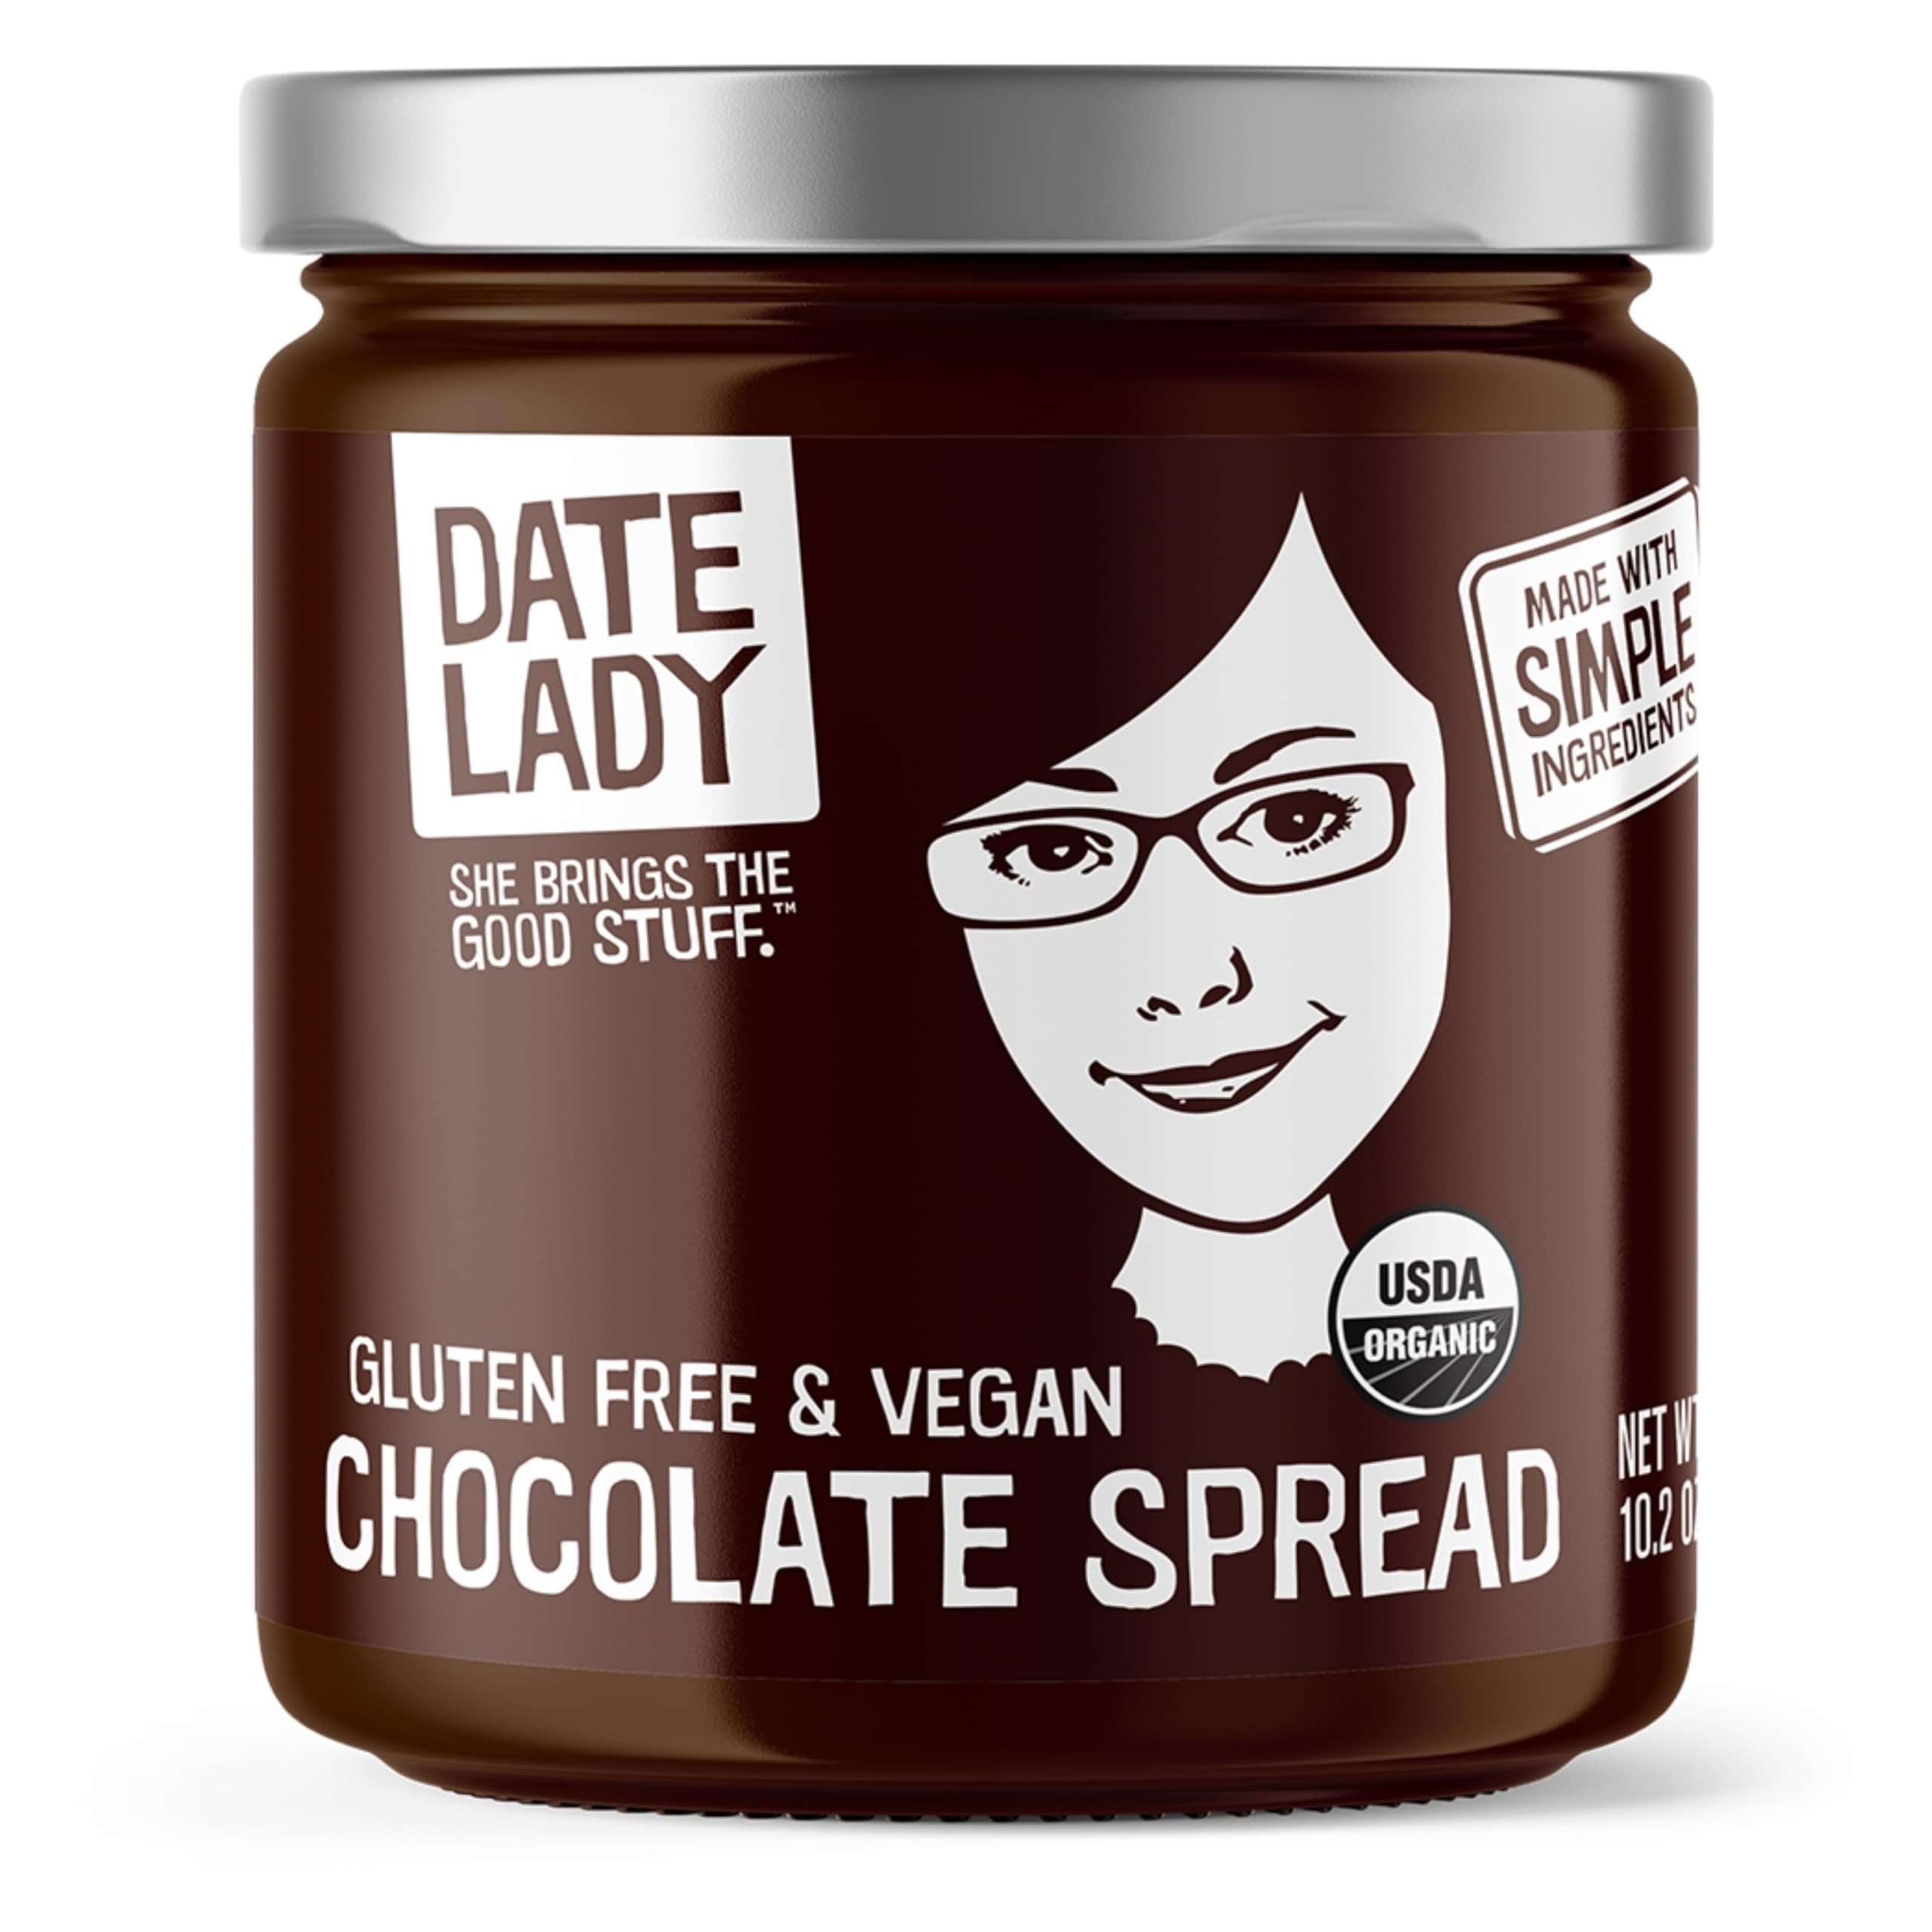
Item Name: Organic Chocolate Date Spread | Vegan, Paleo, Gluten Free & Kosher, No Added Sugar, No Preservatives (1 Jar) Cocoa Spread Perfect For Dipping Fruit and Using as a Sauce on Ice Cream.
Bullet Point 1: Free of Additives: no added sugar, dairy-free, and no corn syrup or artificial flavoring.
Bullet Point 2: Perfect for Most Diets: vegan, non-GMO, organic, gluten-free, dairy-free, paleo and Kosher.
Bullet Point 3: Made with Organic Ingredients: dates, cocoa, coconut oil, cocoa butter, vanilla extract, sea salt.
Bullet Point 4: Swap it Out: a healthier alternative to sugary hazelnut chocolate spreads, comes in a BPA-free plastic jar.
Bullet Point 5: Many Uses: use in baked goods, as a sugar substitute, heat and pour over ice cream, add to your coffee, on toast, or as a frosting.
Product Description: Our organic chocolate spread is made in small batches with the highest quality organic ingredients. No processed sugar, undesirable oils or cheap fillers. In fact, the ingredients are simple and you'll soon discover date syrup and cocoa are a match made in heaven. It's rich, fudgy, thick, creamy and versatile. Oh and did we mention delicious? Trust us, you'll want to give it a try. Ingredients: Organic Dates, Organic Cocoa, Organic Coconut Oil, Organic Cocoa Butter, Organic Vanilla Extract, Sea Salt What'cha gonna do with your Date Lady Chocolate Spread? Spread it on toast, croissants, pancakes Dip sliced apples and pears Warm ever so slightly and drizzle on ice cream. Devour by the spoonful Add a dollop of peanut butter Frost cakes, brownies or cookies
Value: 10.2
Unit: Ounce

Price: 9.89